Steel Empire

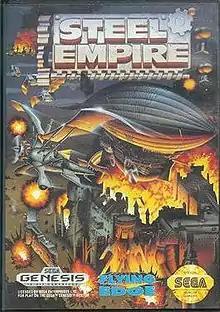
Genesis box art

Steel Empire (originally released as in Japan, and otherwise known in various English materials as The Steel Empire or Empire of Steel) is a horizontally scrolling shooter released on the Sega Genesis in 1992. Versions for the Game Boy Advance and Nintendo 3DS were released in 2004 and 2014, respectively. The game is scheduled for release on the Nintendo Switch in 2023.